Caenis

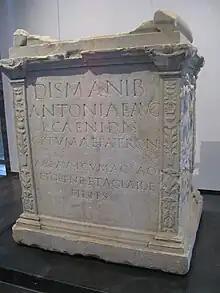
Inscription commemorating Caenis, described by the historian Suetonius as the "almost wife" of Vespasian

The life of Caenis and her love-story with Vespasian are portrayed in Lindsey Davis's novel "The Course of Honour".